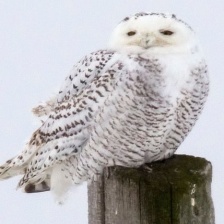
Species: SNOWY OWL
Scientific name: BUBO SCANDIACUS
ImageNet parent category: great_grey_owl